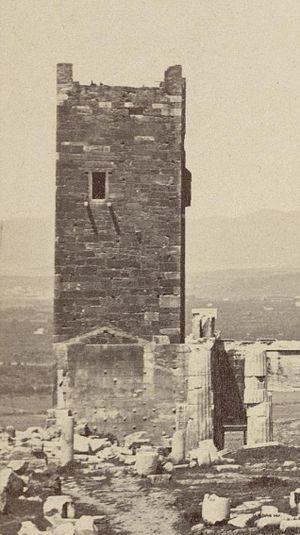
La tour franque est une tour médiévale construite par les Latins du duché d'Athènes entre le début du XIIIᵉ siècle et la fin du XIVᵉ siècle et démolie en 1874.